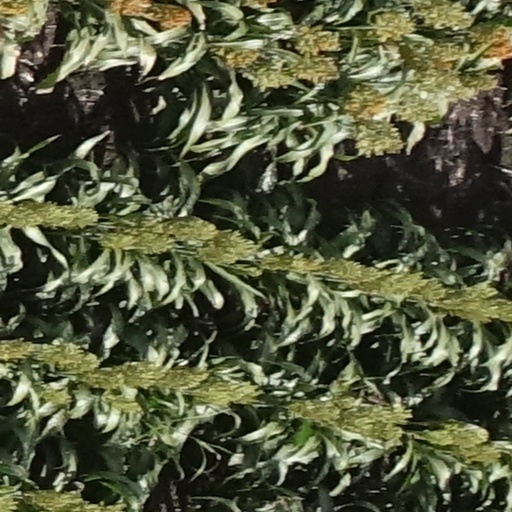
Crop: sorghum